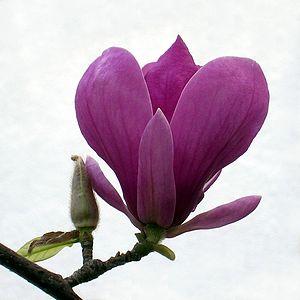
Fleur de Magnolia. Cette photo a été prise par de:Benutzer:Janekpfeifer le 16 mars 2005 à Aveiro au Portugal.